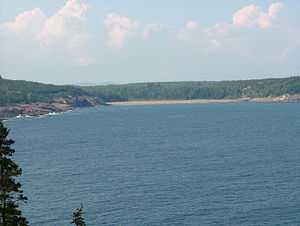
Mount Desert Island
Sand Beach er øens mest kendte strand.
Mount Desert Island er en ø ved kysten af staten Maine i USA. Øen ligger i Hancock County, ca. 15 km syd for byen Ellsworth, der er administrativt centrum for countiet. Øen er 280 km² stor, hvilket gør den til nummer 52 blandt USA's øer, men den 6. største ø i de sammenhængende amerikanske stater. Øen er den næststørste ø på USA's østkyst, kun overgået af Long Island. Mount Desert Island ligger i den region i Maine, der kaldes Down East.